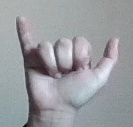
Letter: ya